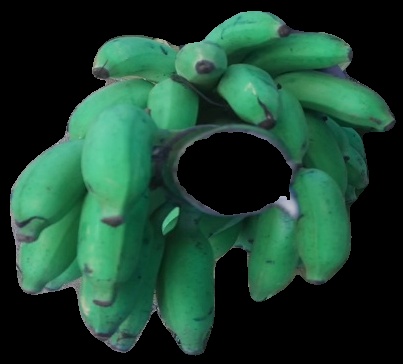
Variety: elakki-bale
Grade: grade3